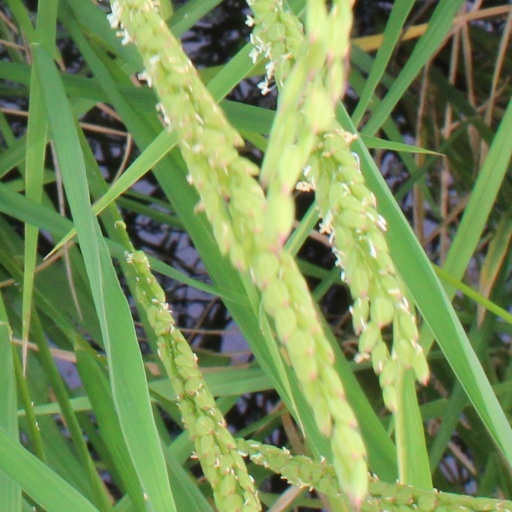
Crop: rice